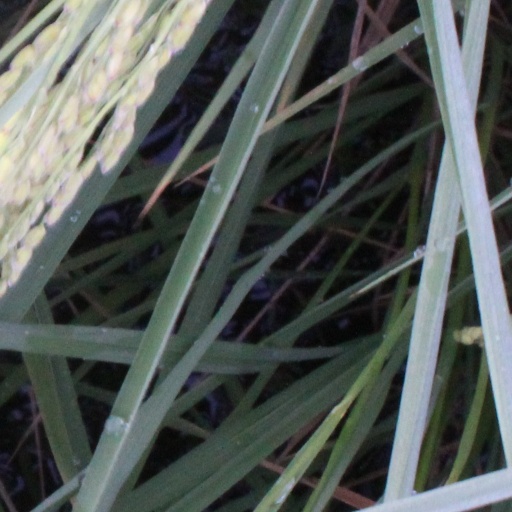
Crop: rice